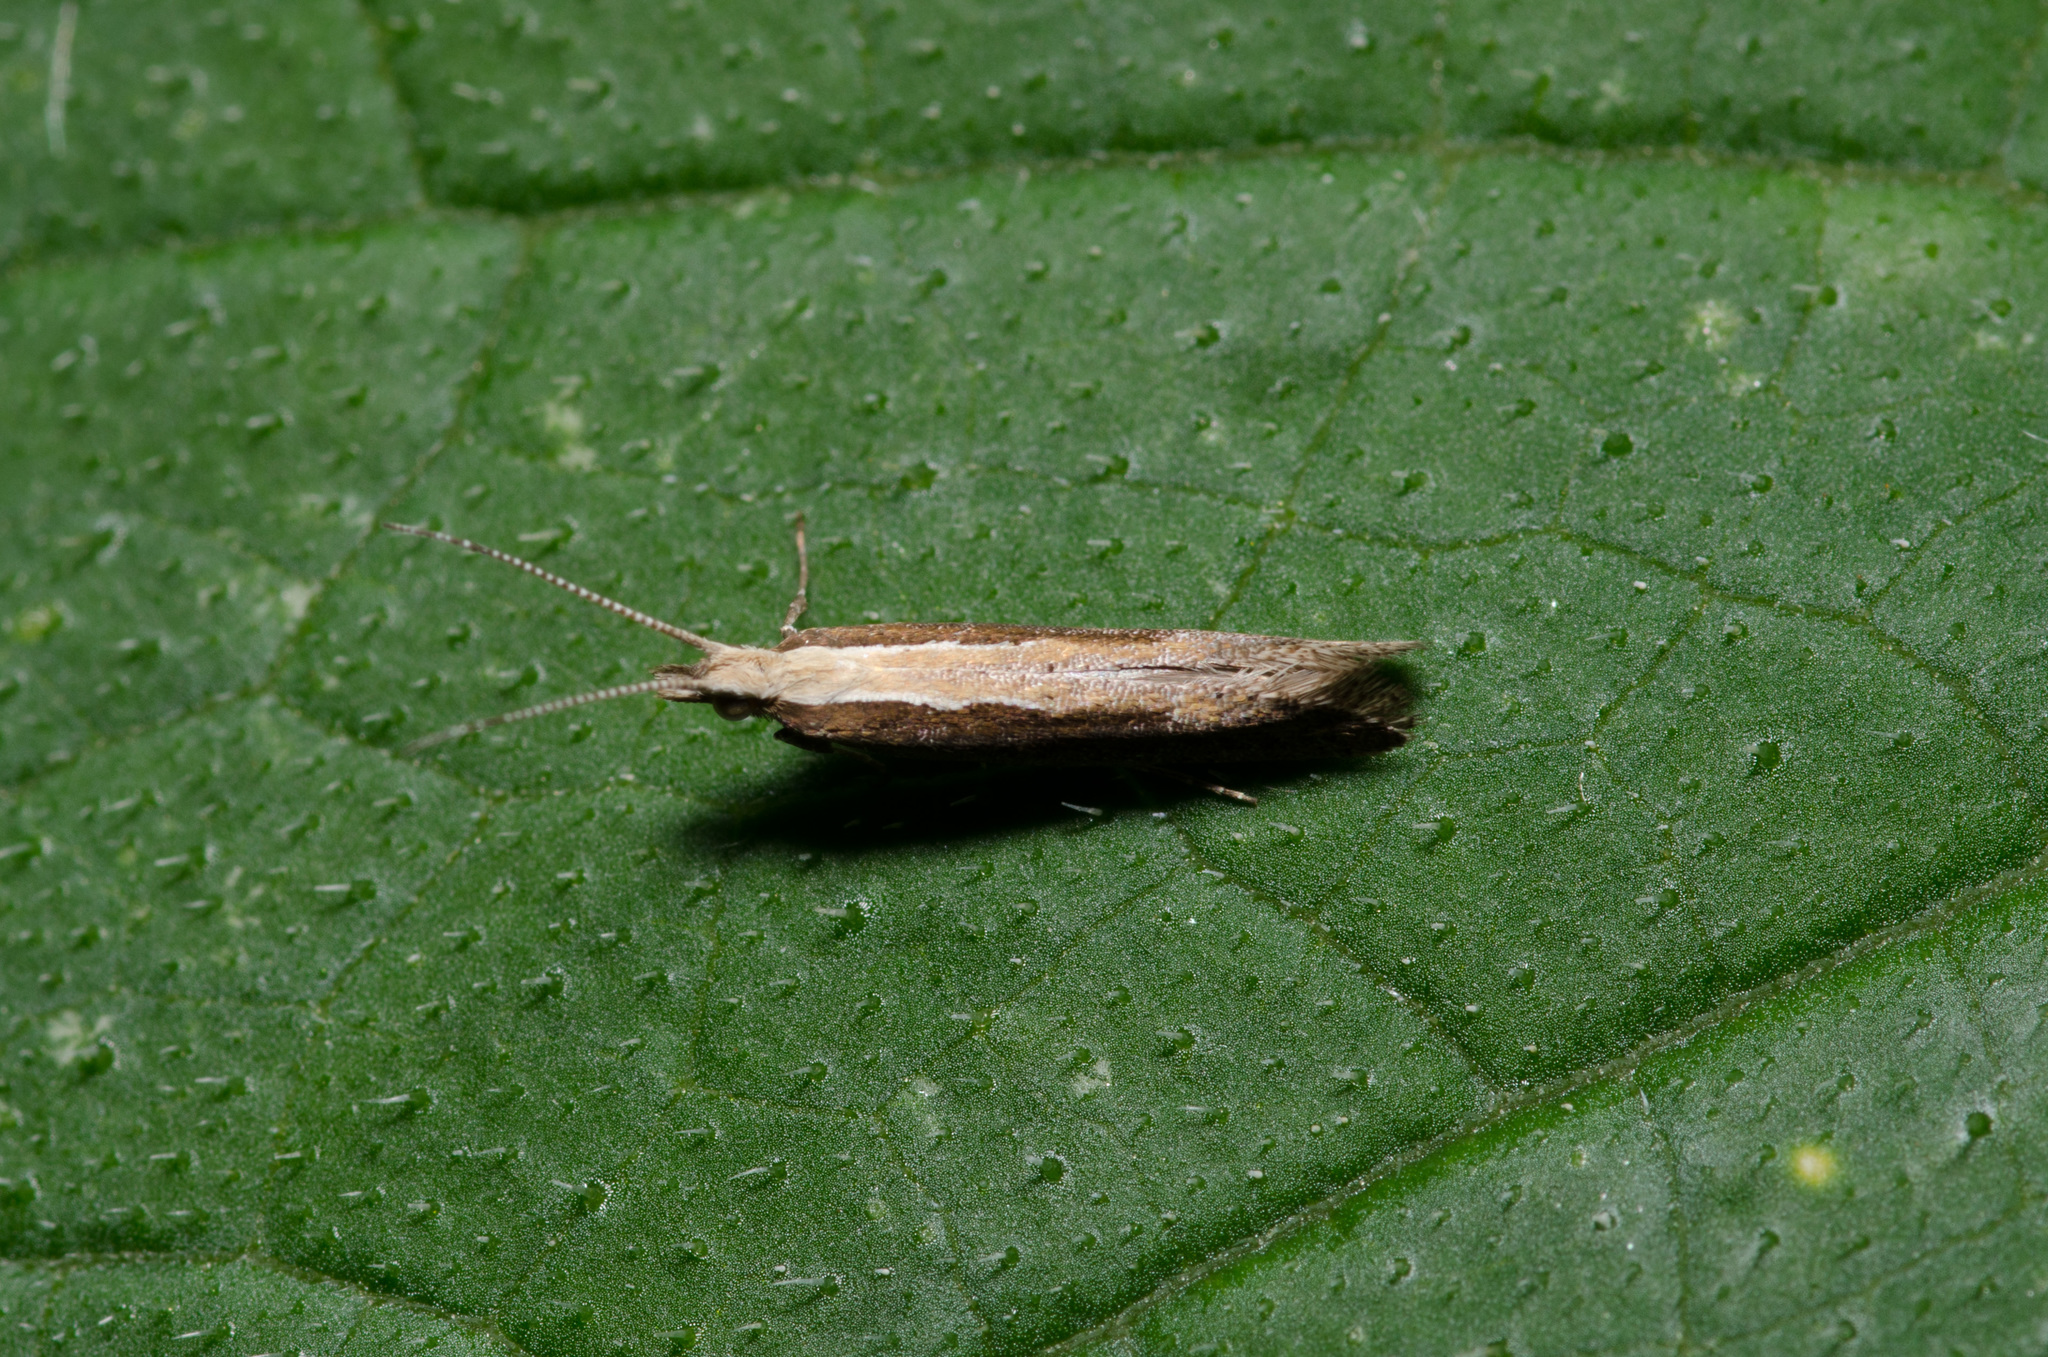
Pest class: diamondback_moth